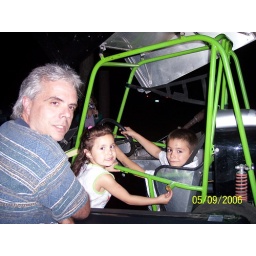
this is when we first brought the car home. we are at their house in Lawton.